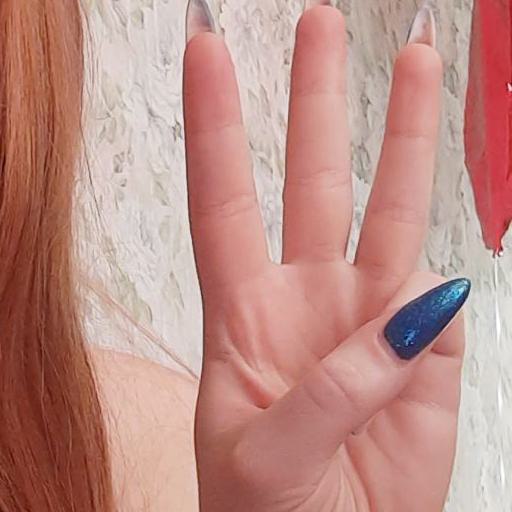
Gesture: three